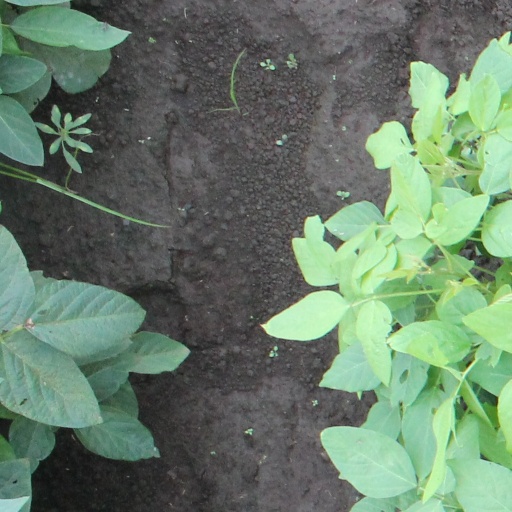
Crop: soybean